Grunty Fen

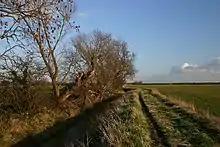
The catchwater drain, south of Wentworth

Grunty Fen consists of the low-lying land at the centre of the Isle of Ely that separates the villages of Wilburton and Stretham from Witchford and Wentworth; the area lies at under 5 metres above sea-level. Despite the importance of nearby Ely, the land around Grunty Fen was uninhabitable even following the draining of The Fens in the seventeenth century, and was still only used for sheep grazing and turf cutting through the eighteenth century. One of the last parts of The Fens to be drained, a catchwater drain was dug in 1838, though it took another couple of decades for the land to become completely dry. Following enclosure the land was farmed, but the thin peaty soil soon eroded and by the Second World War the area was largely uncultivated once more. There are now several working farms covering the fen.